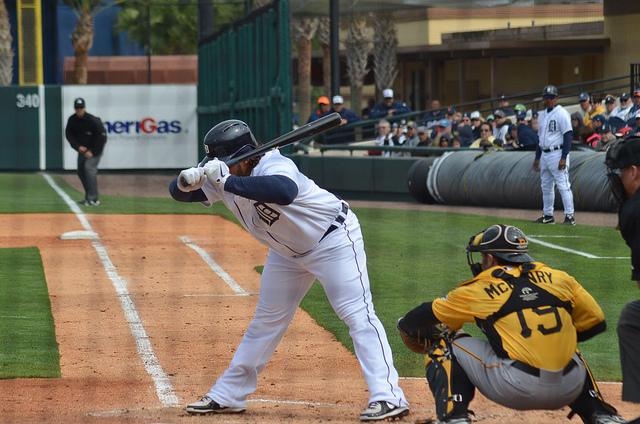
A baseball player taking a swing at a ball